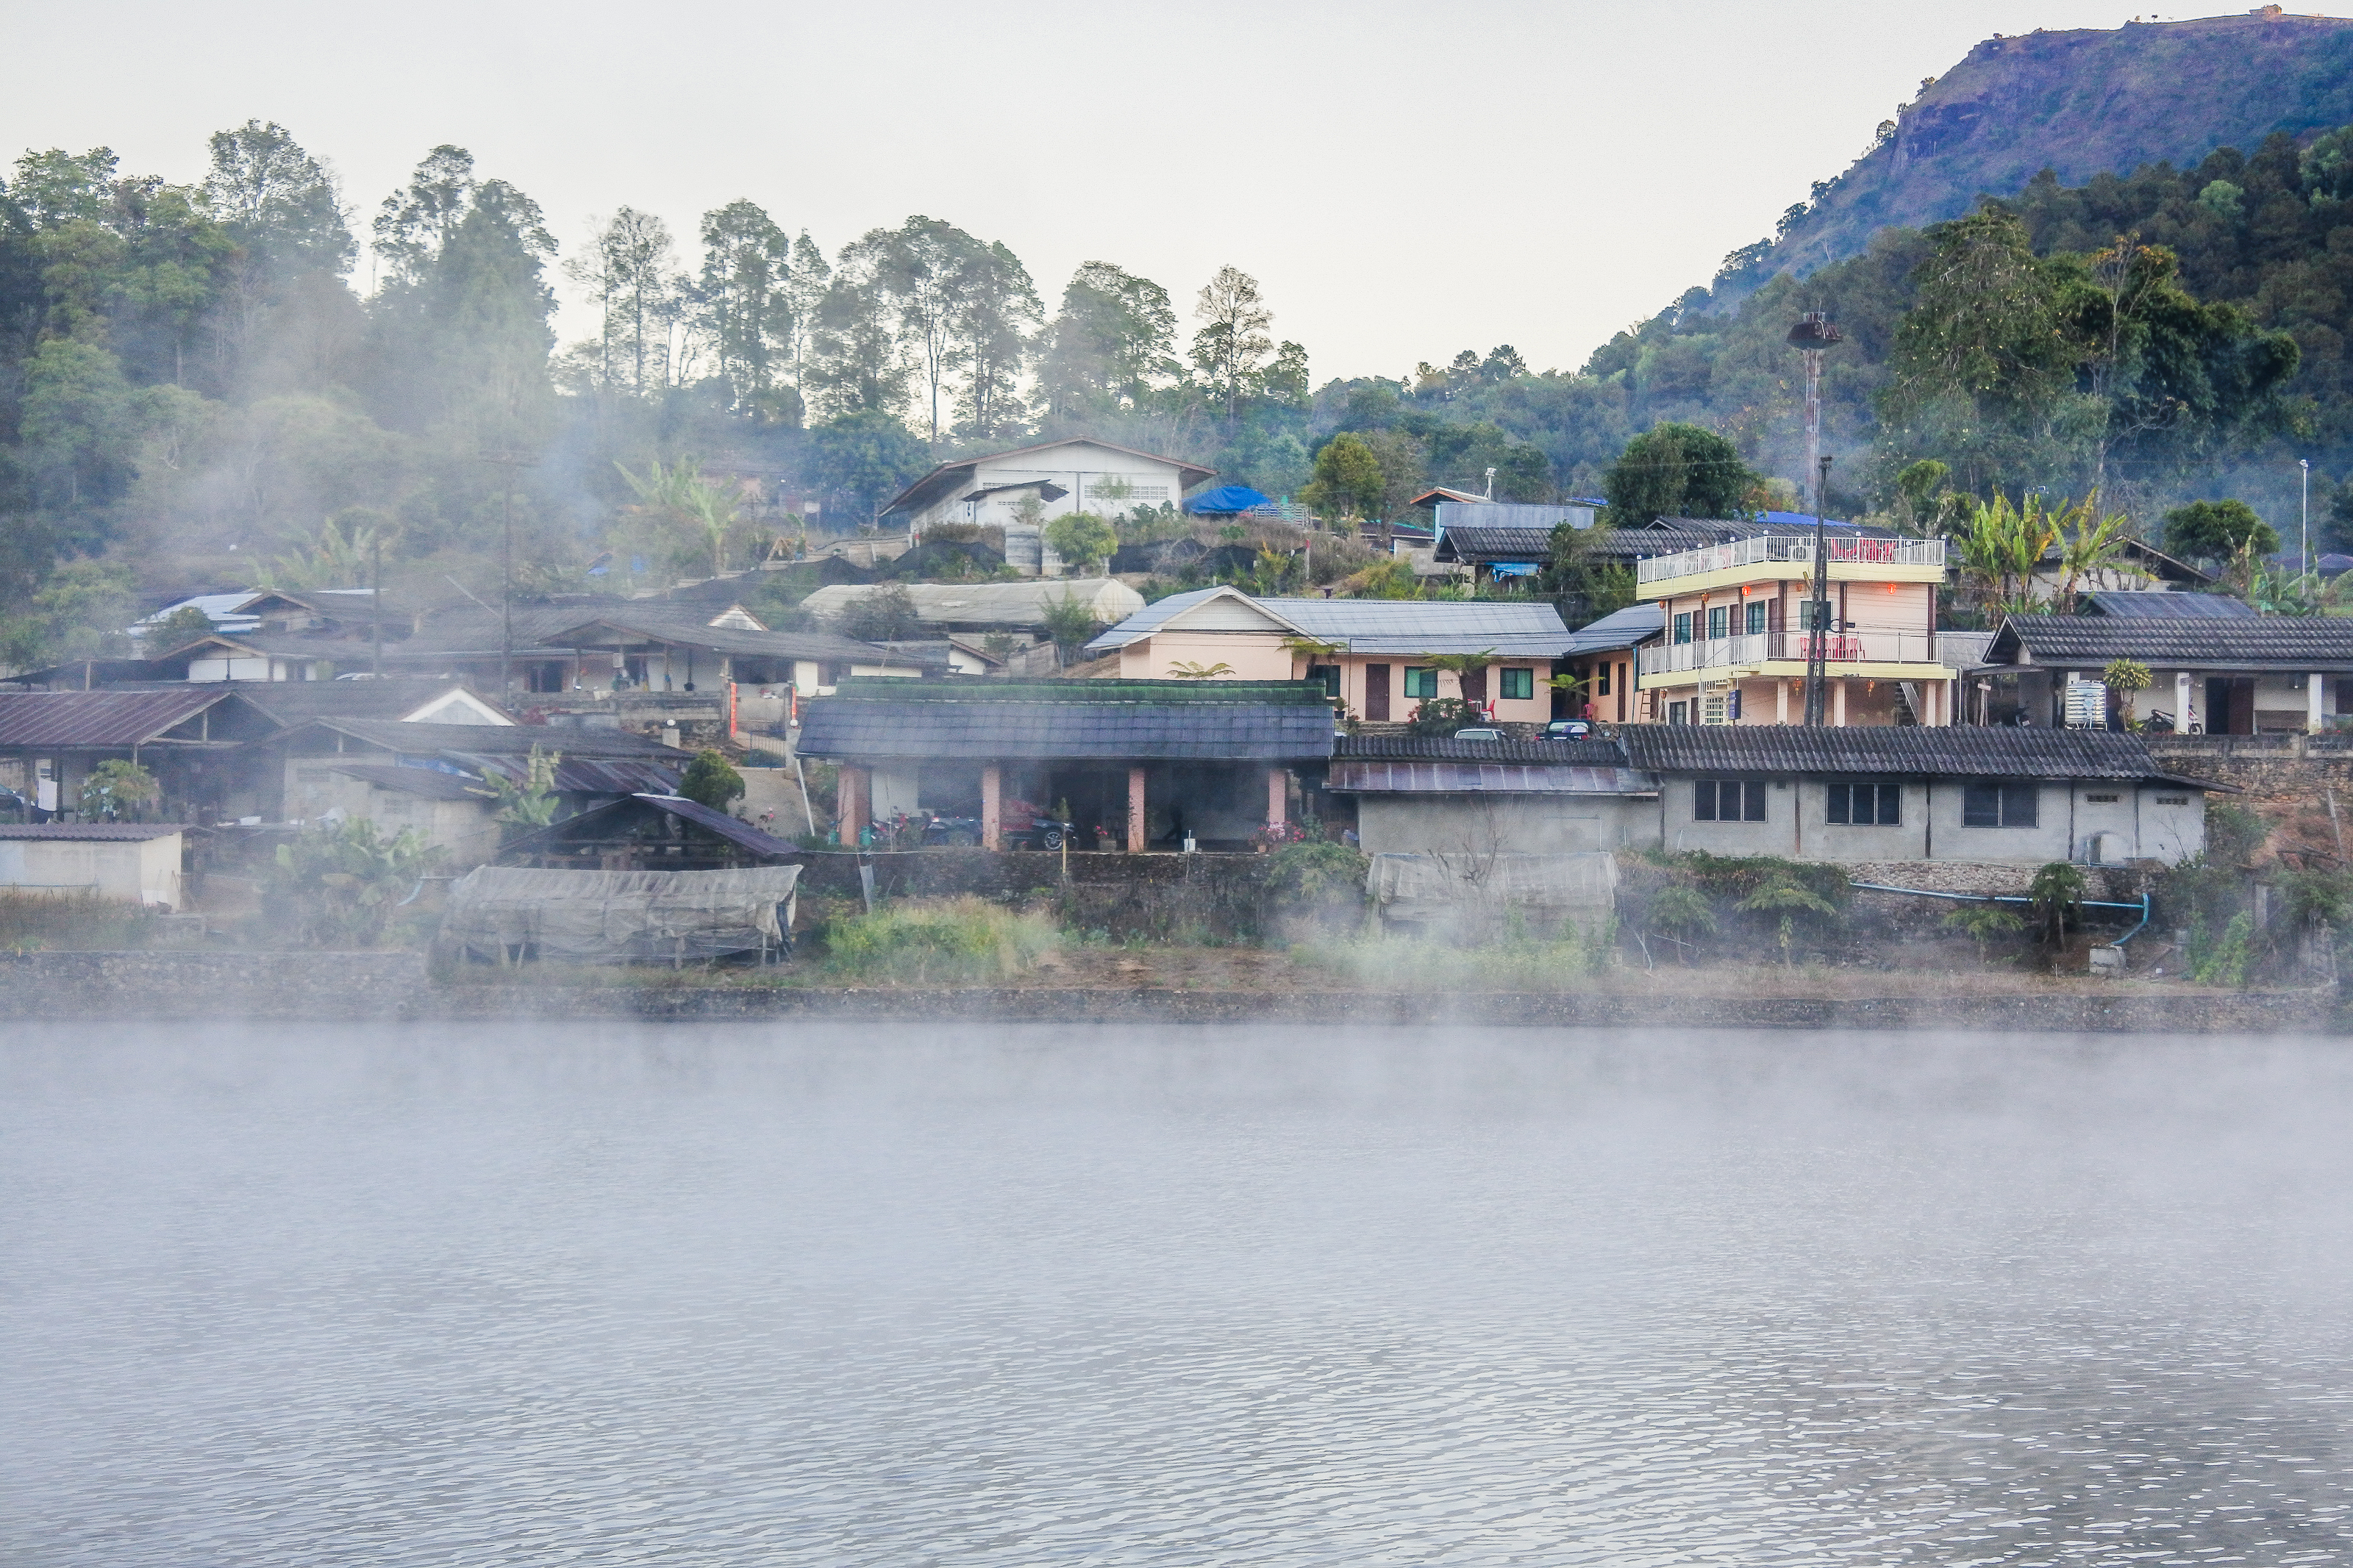
forest, shadow, traveler, sunshine, magnificent, cold, holiday, ban, mist, summer, settlement, mae, beautiful, chinese, tea, mountain, view, son, romantic, design, thailand, national, sunny, village, day, park, sky, green, journey, natural, wallpaper, nature, relax, cool, tree, thai, water, hmong, hong, sunlight, field, light, background, river, travel, lake, landscape, fog, water resources, atmospheric phenomenon, hill station, town, reservoir, hot spring, bank, watercourse, rural area, tourism, hill, city